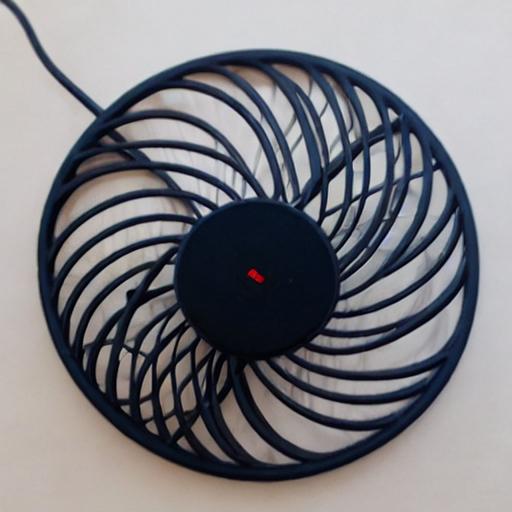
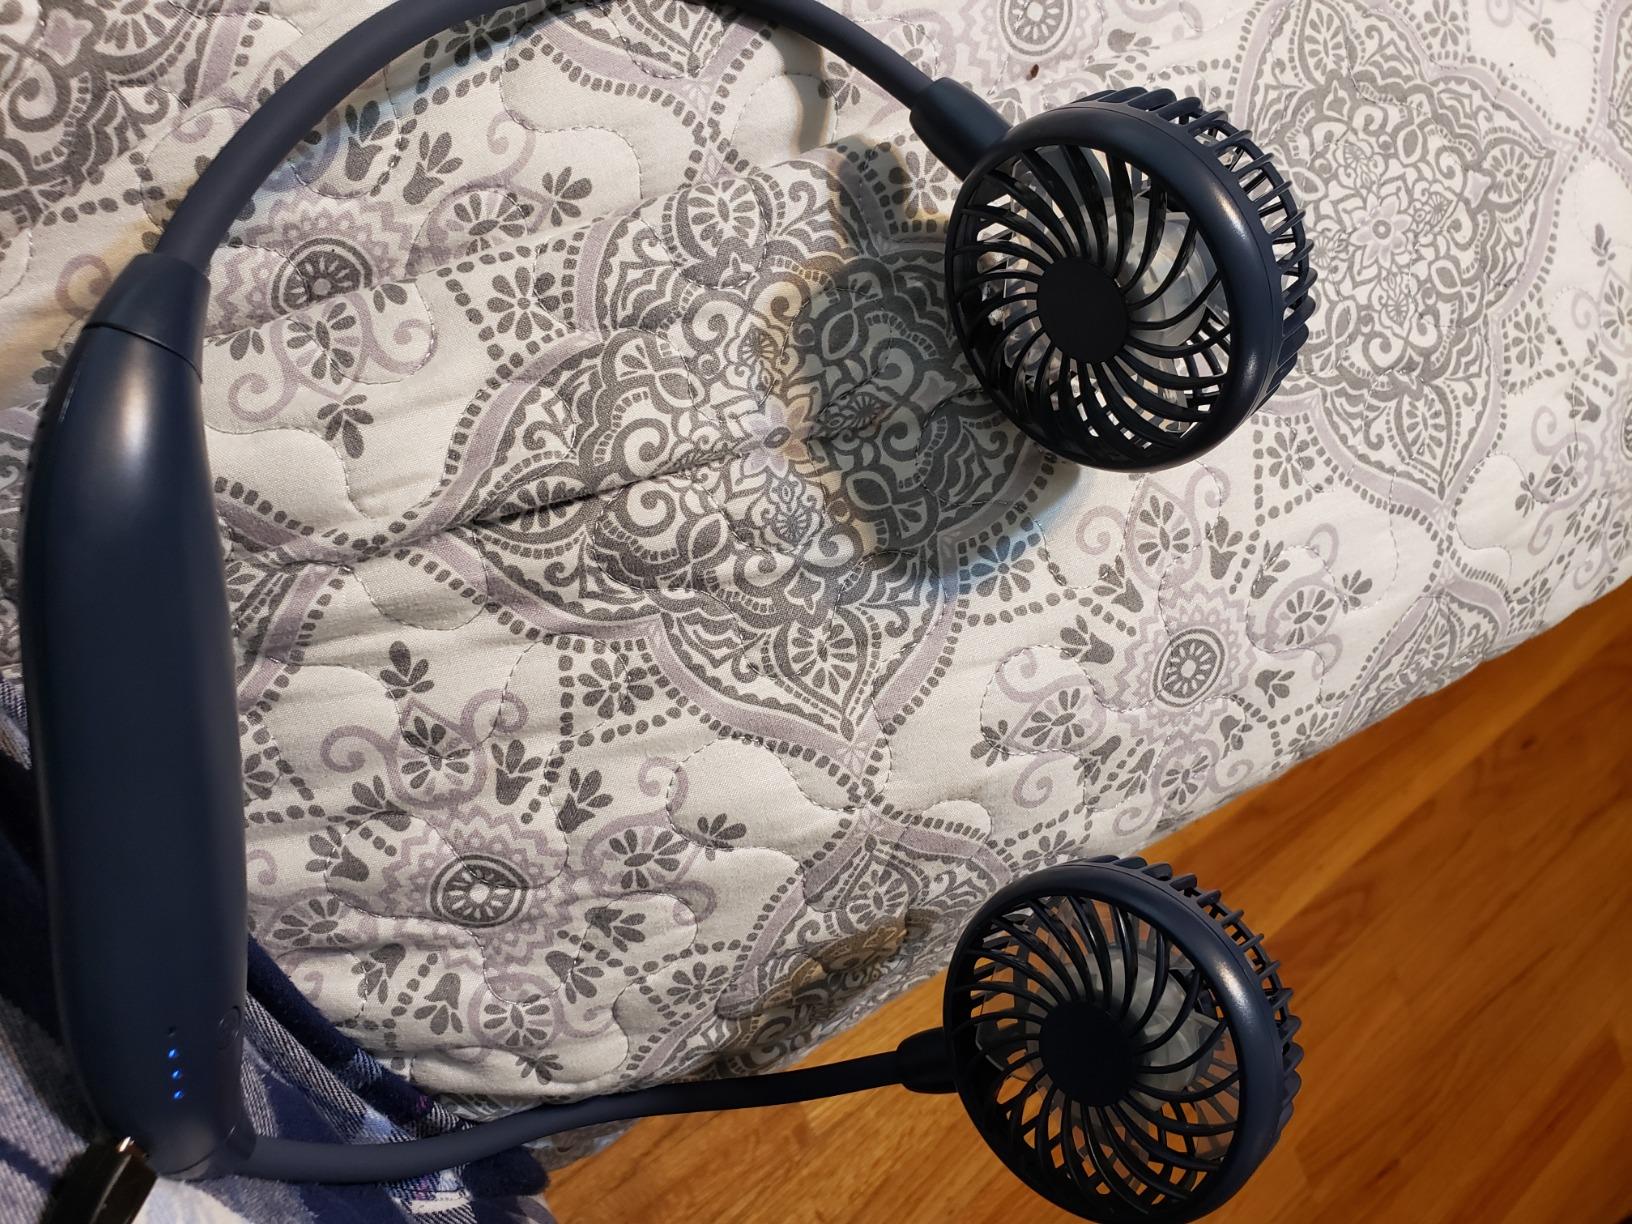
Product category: fan
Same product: no